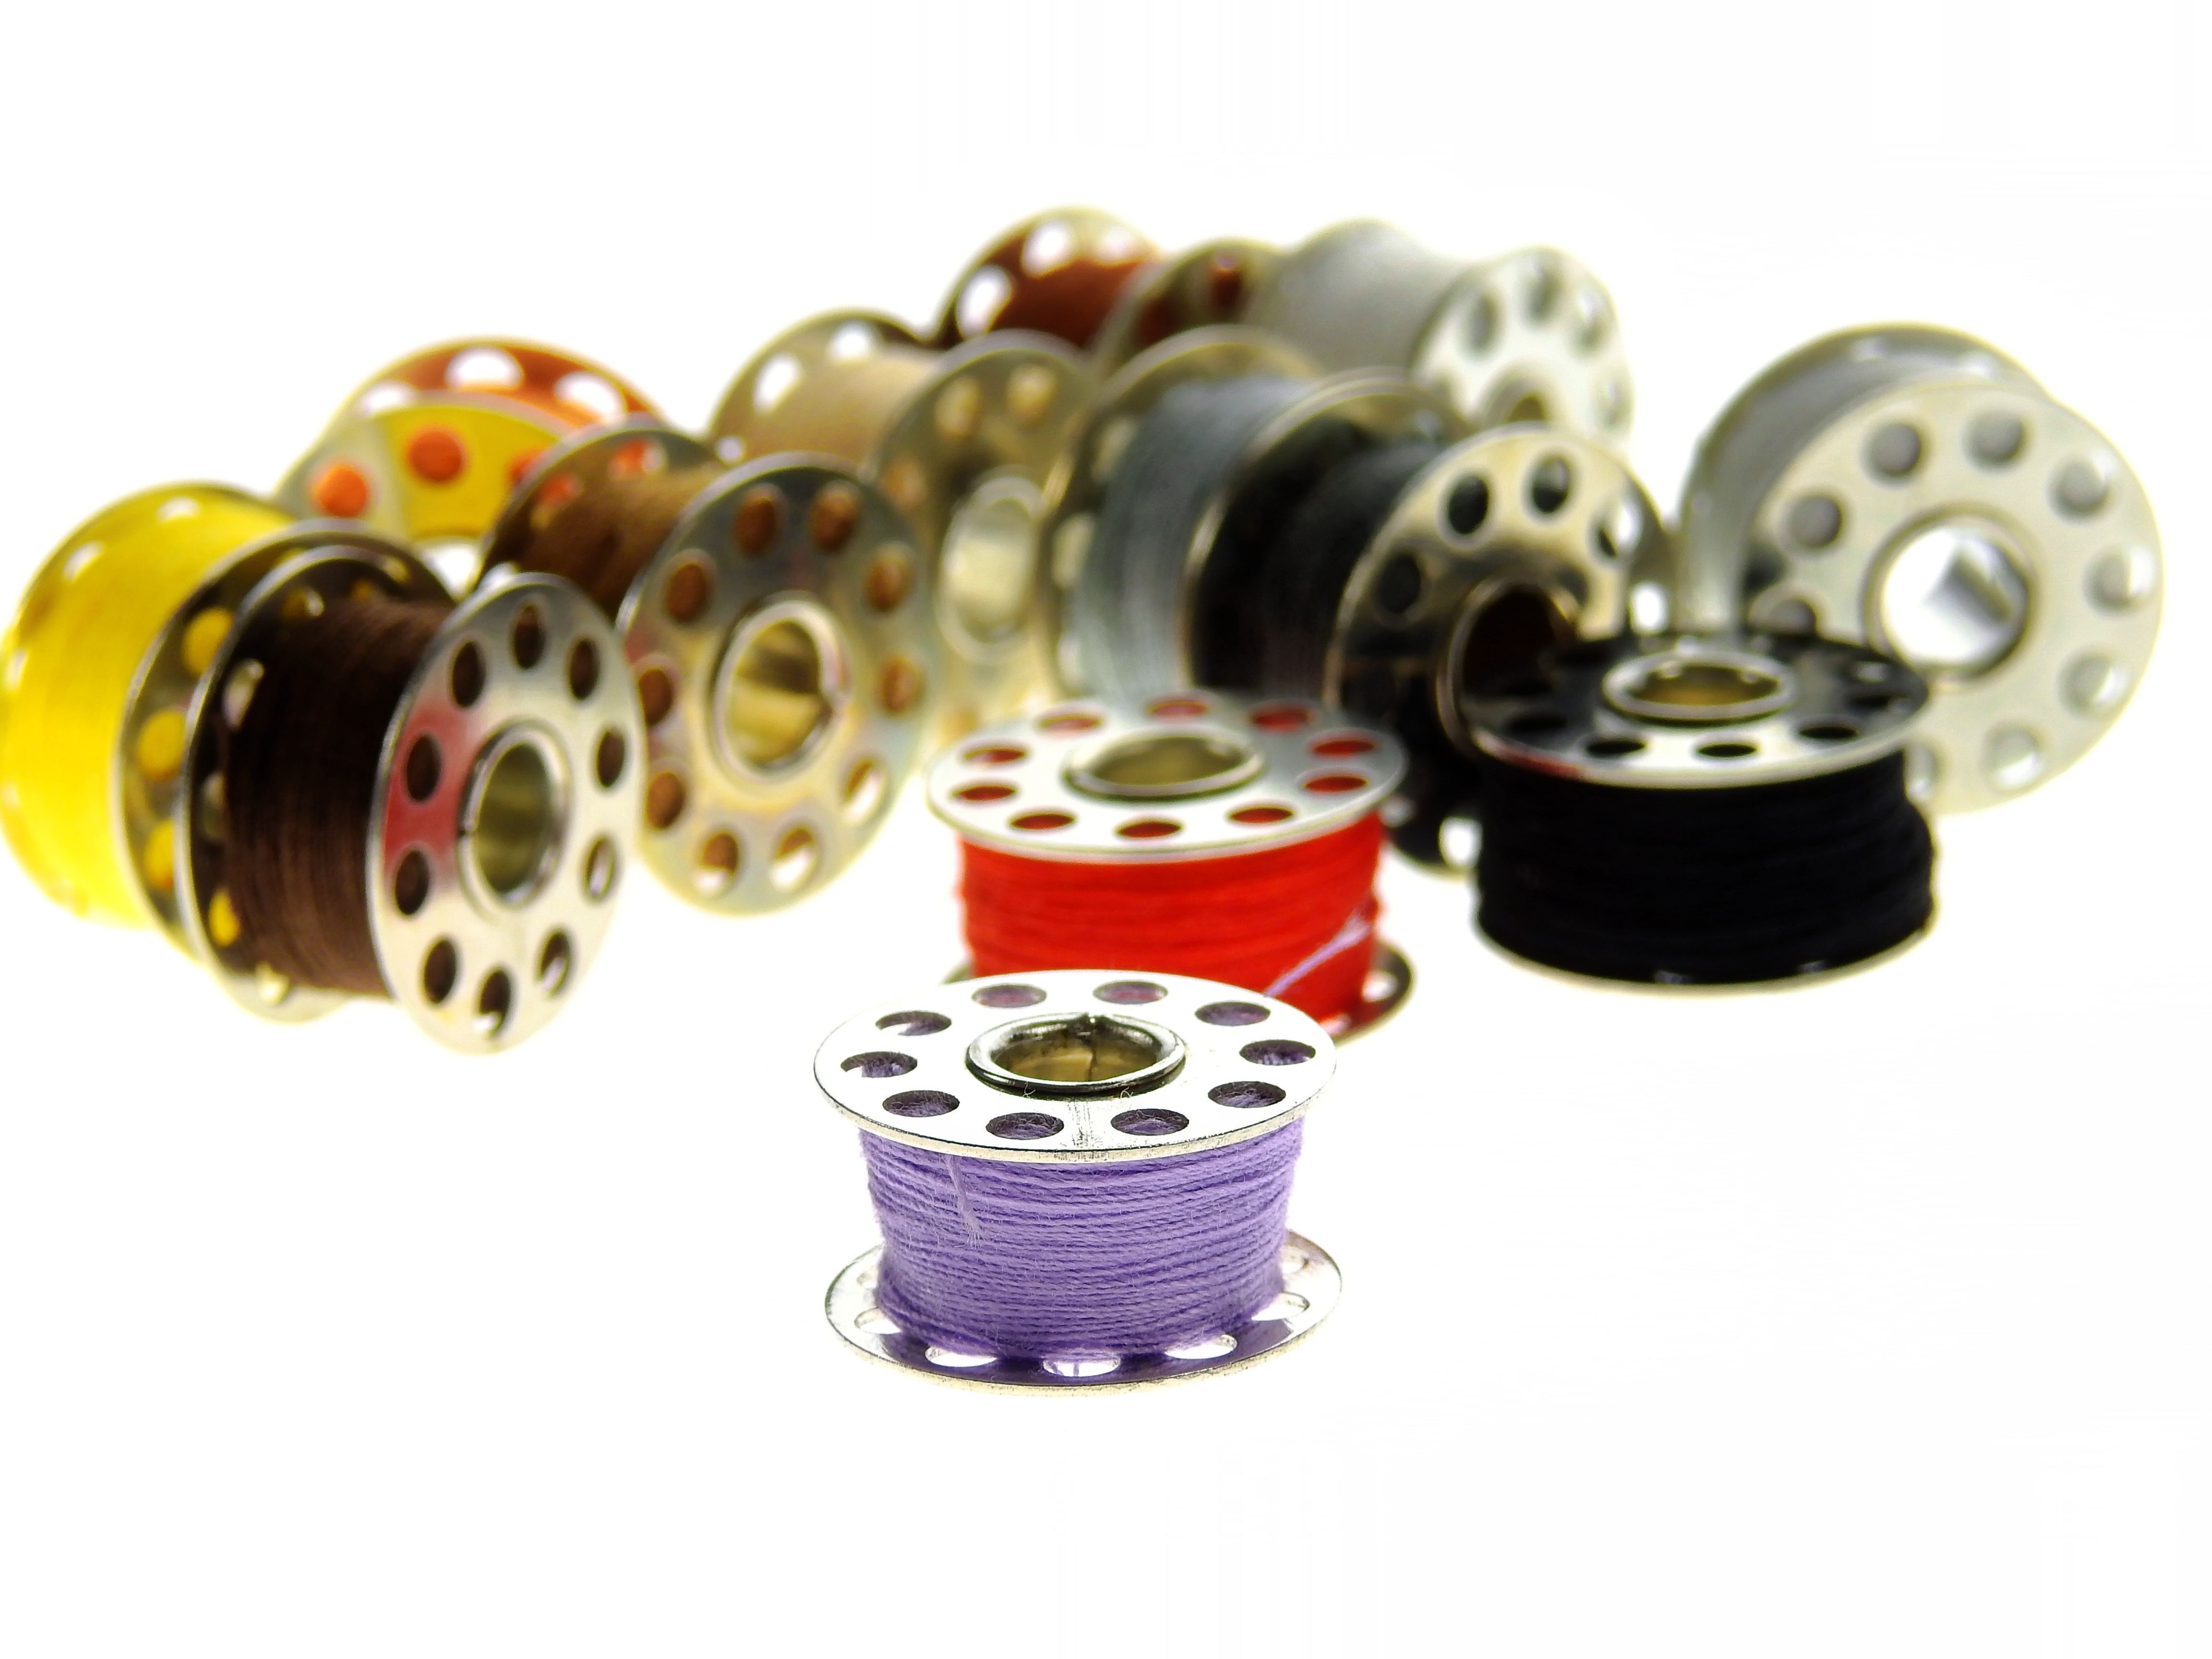
creative, fashion, craft, colorful, bead, yarn, coil, thread, sew, sewing thread, jewellery, bobbin, art, design, schneider, tailoring, handarbeiten, role, n hutensilien, thread spool, haberdashery, sewing accessories, sewing kits, fadenrollen, jewelry making, fashion accessory, body jewelry